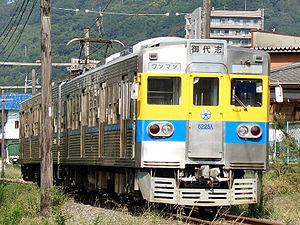
Kumamotodentetsu Co., Ltd., également appelée Kumaden, est une compagnie de transport de passagers qui exploite deux lignes ferroviaires dans la préfecture de Kumamoto au Japon. La compagnie gère également un réseau de bus et a des activités dans le tourisme, les assurances et l'immobilier. Son siège social se trouve dans la ville de Kumamoto.